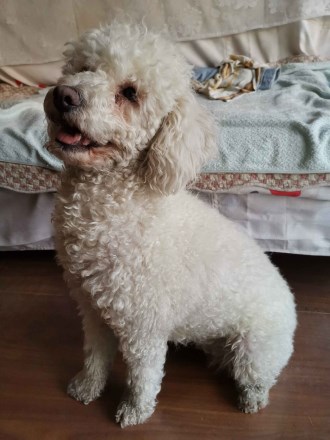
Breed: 2925-n000114-toy_poodle